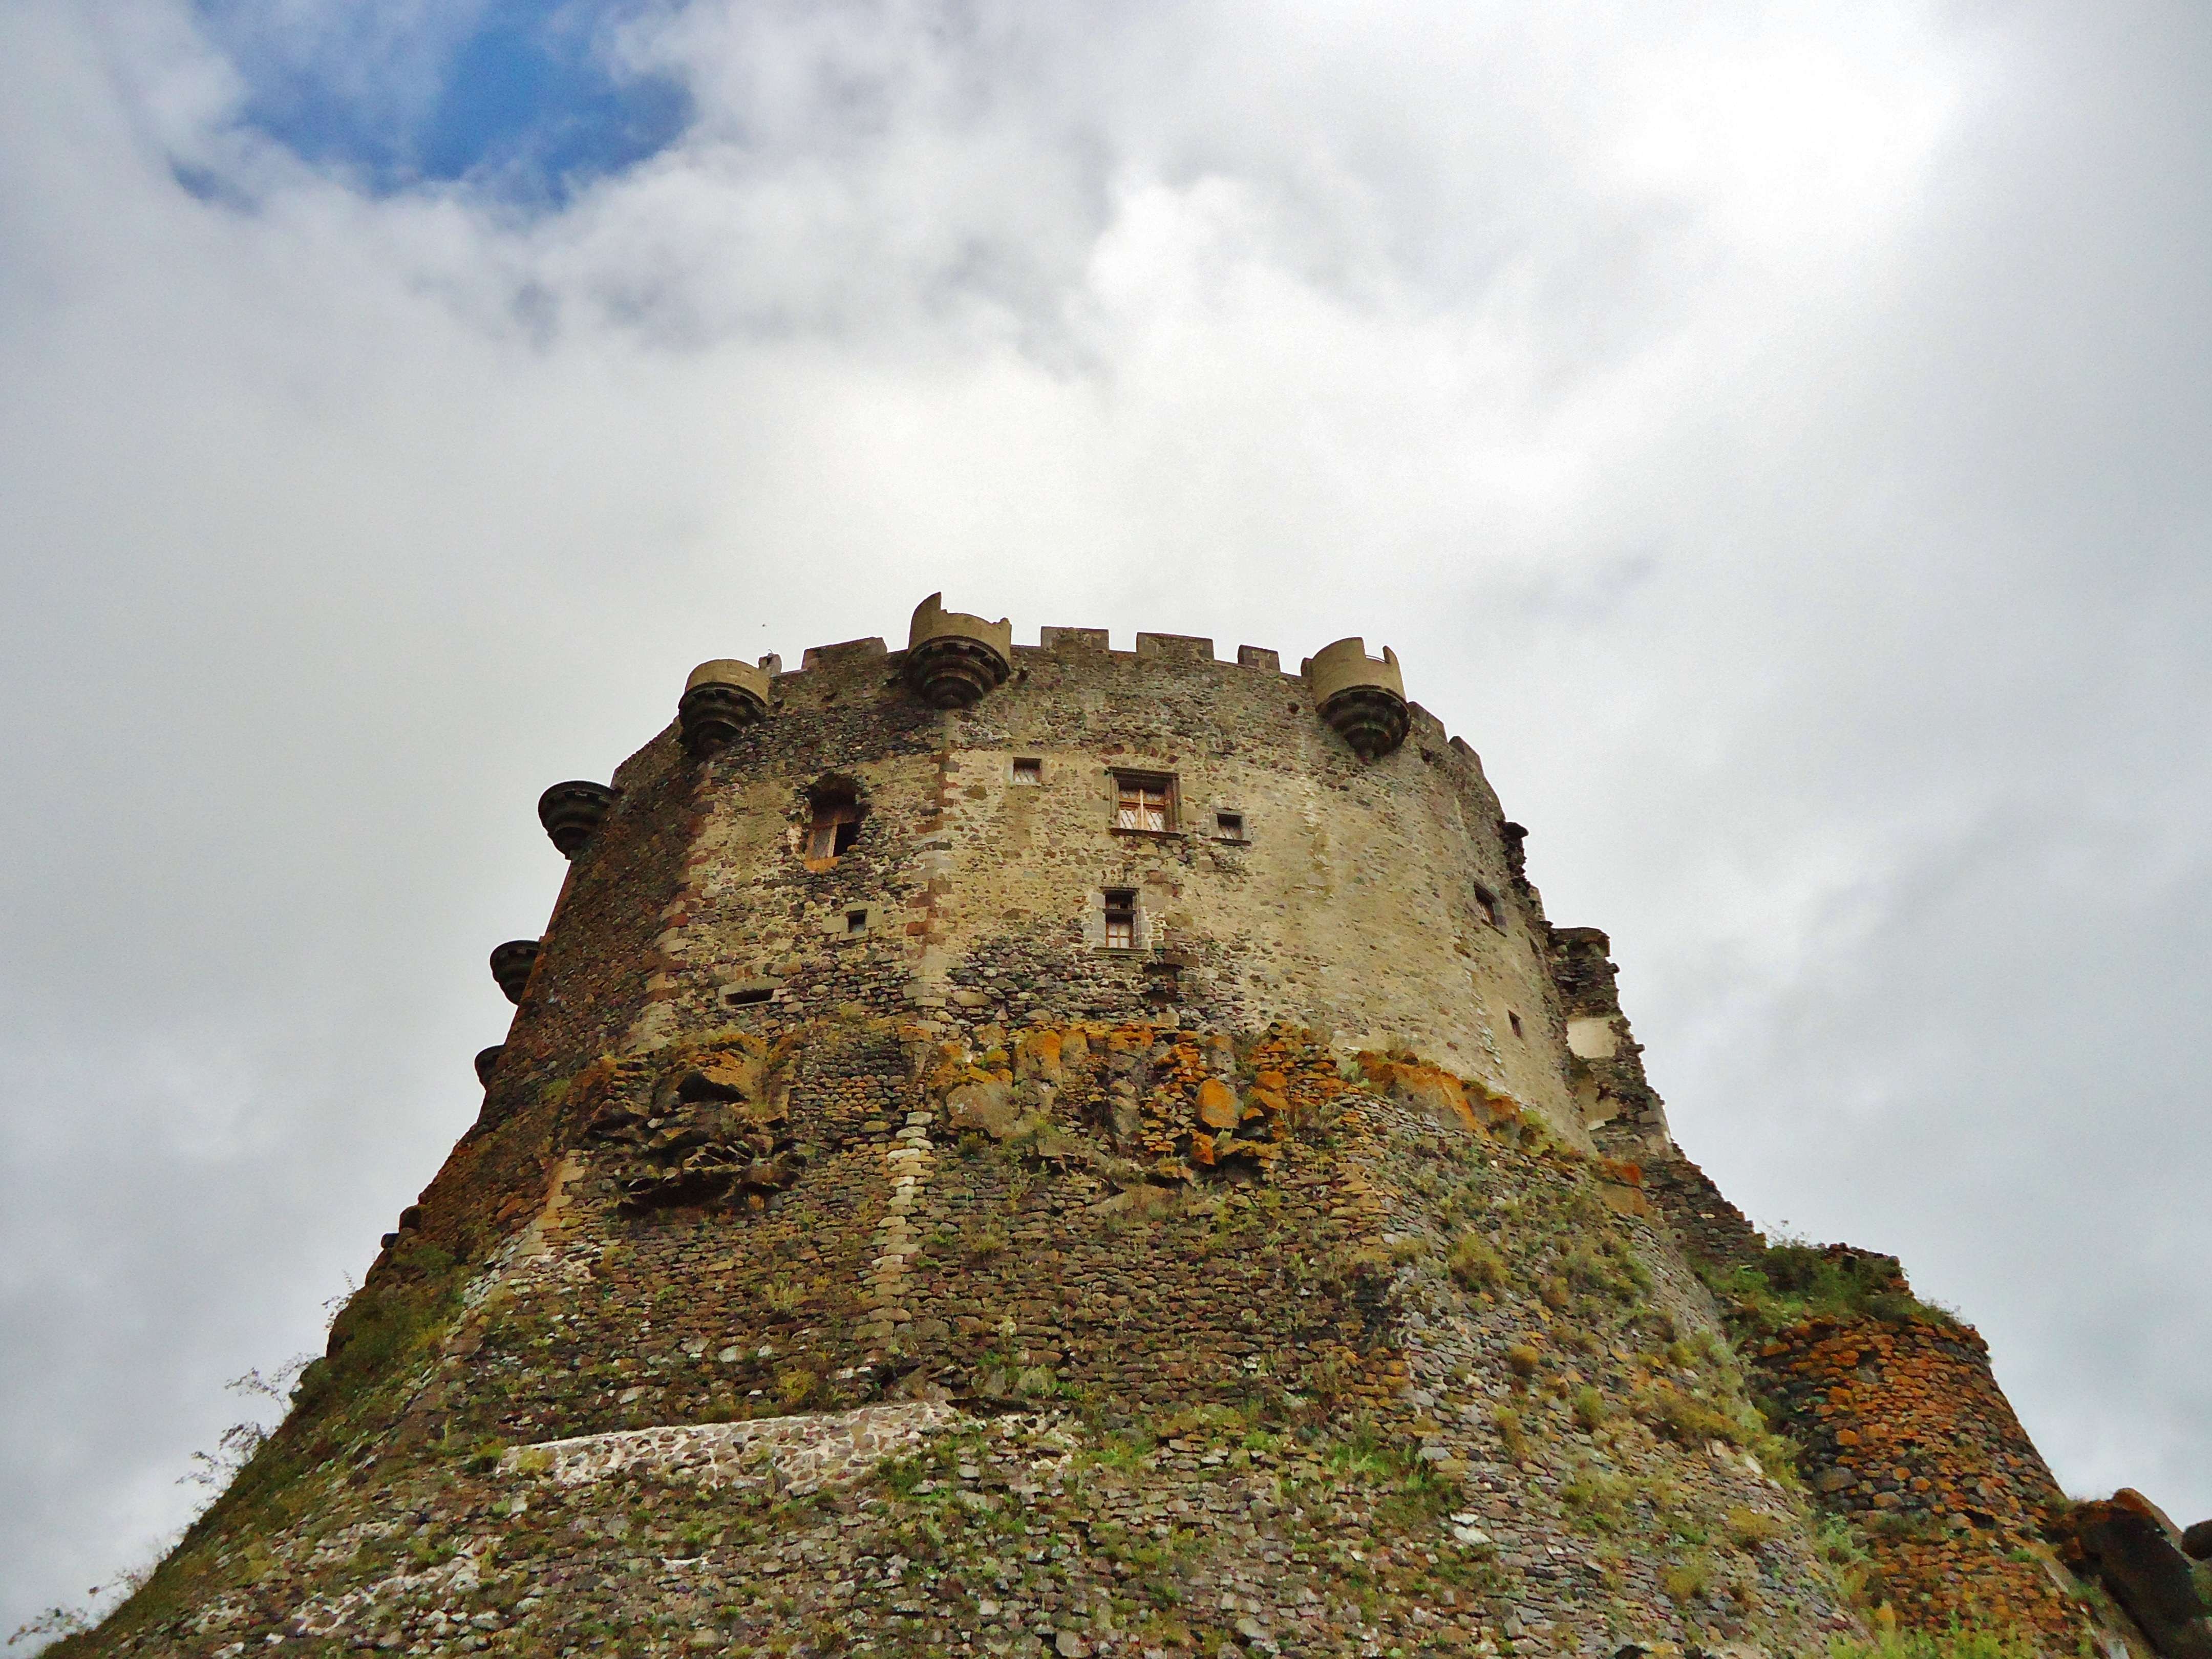
rock, mountain, architecture, sky, hill, monument, cliff, france, tower, castle, fortification, terrain, medieval, temple, ruins, ramparts, archaeological site, middle age, ancient history, murol